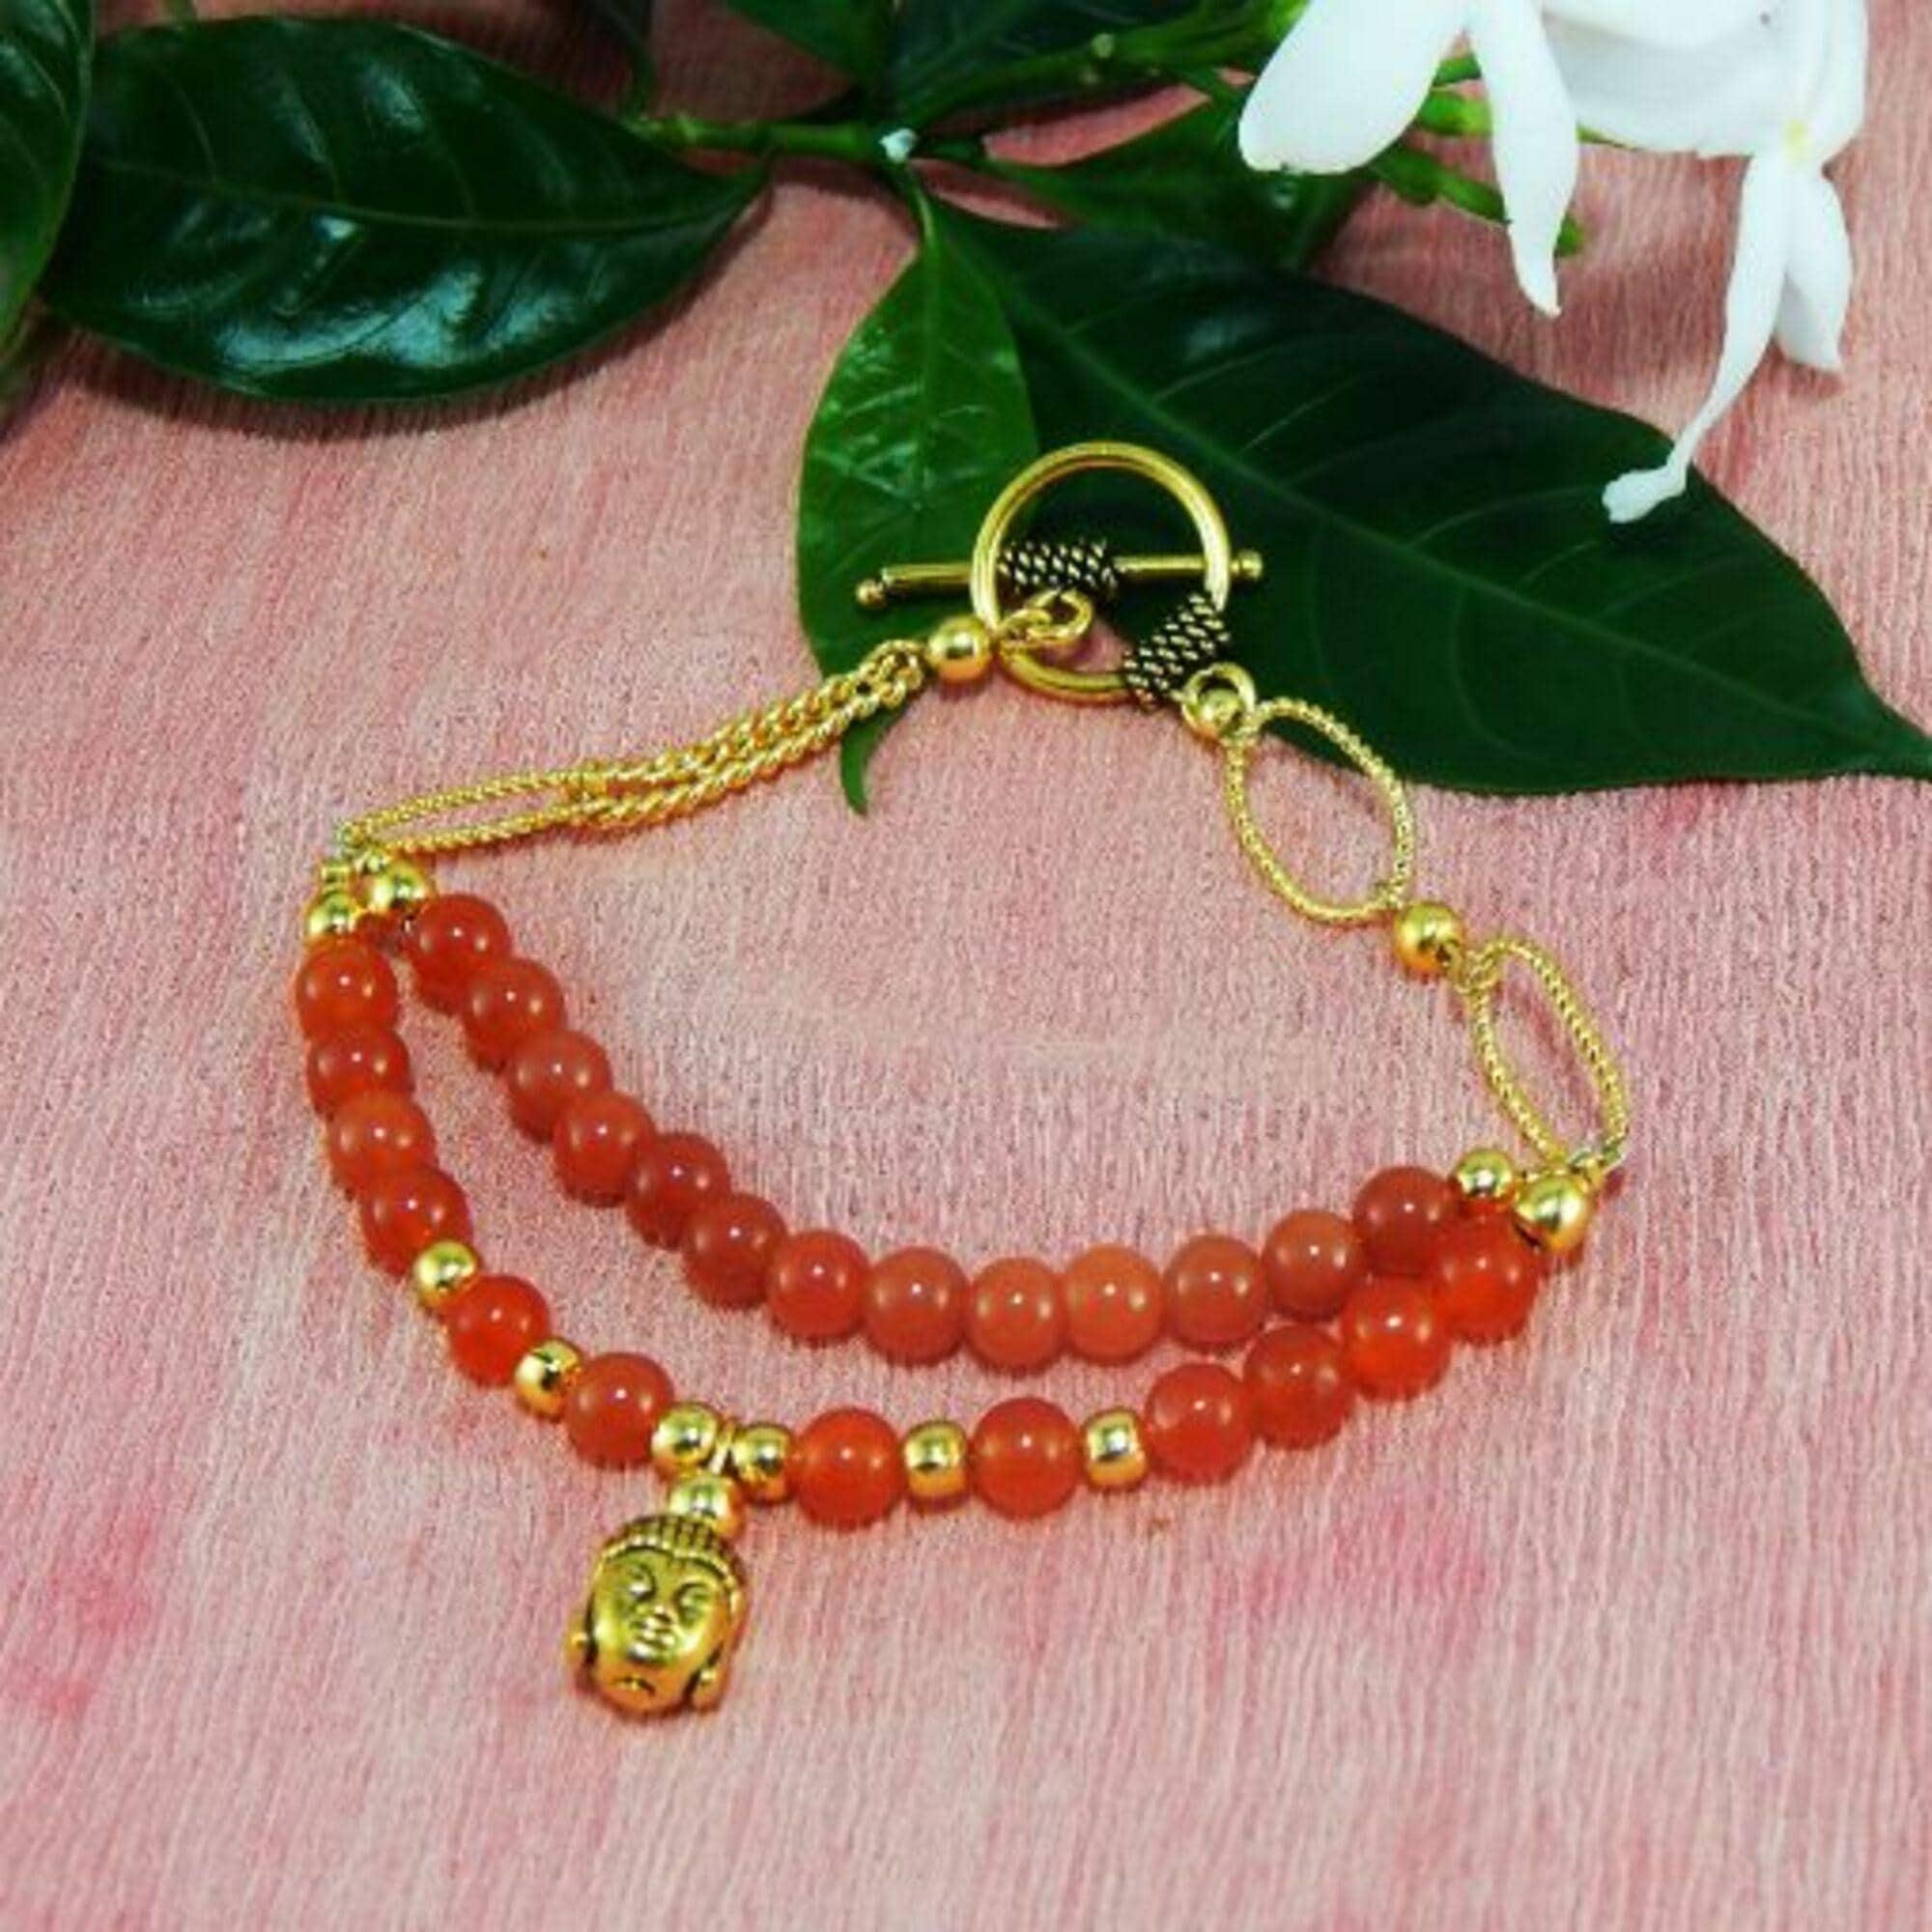
Jaya Vision Enterprises Gemstone Carnelian 6mm round Beads & Gold Chain Bracelet
Type: Bracelets
Brand: JAYA VISION ENTERPRISES
Price: Rs. 550
 Carnelian Bracelet for Sacral ChakraCarnelian Beads with Gold Polish Copper metal beads & Chain.Carnelian increases personal power, creativity, energy gives courage. It helps in meditation by increasing concentration.Helps in blood circulation, aids in male impotency, increases appetite, alleviates problems of the liver, bladder, kidneys and spleen.